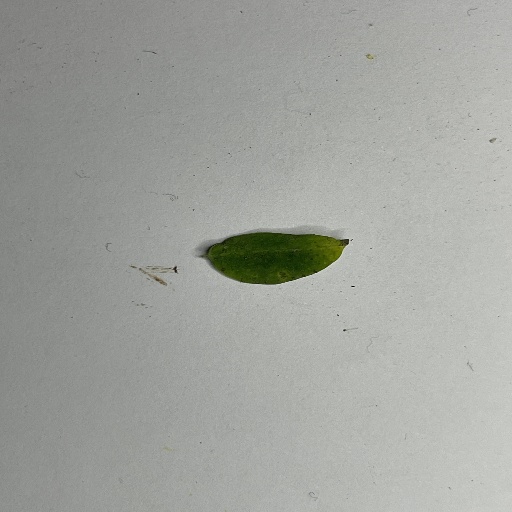
Species: Sojina
Leaf condition: Bacterial Spot